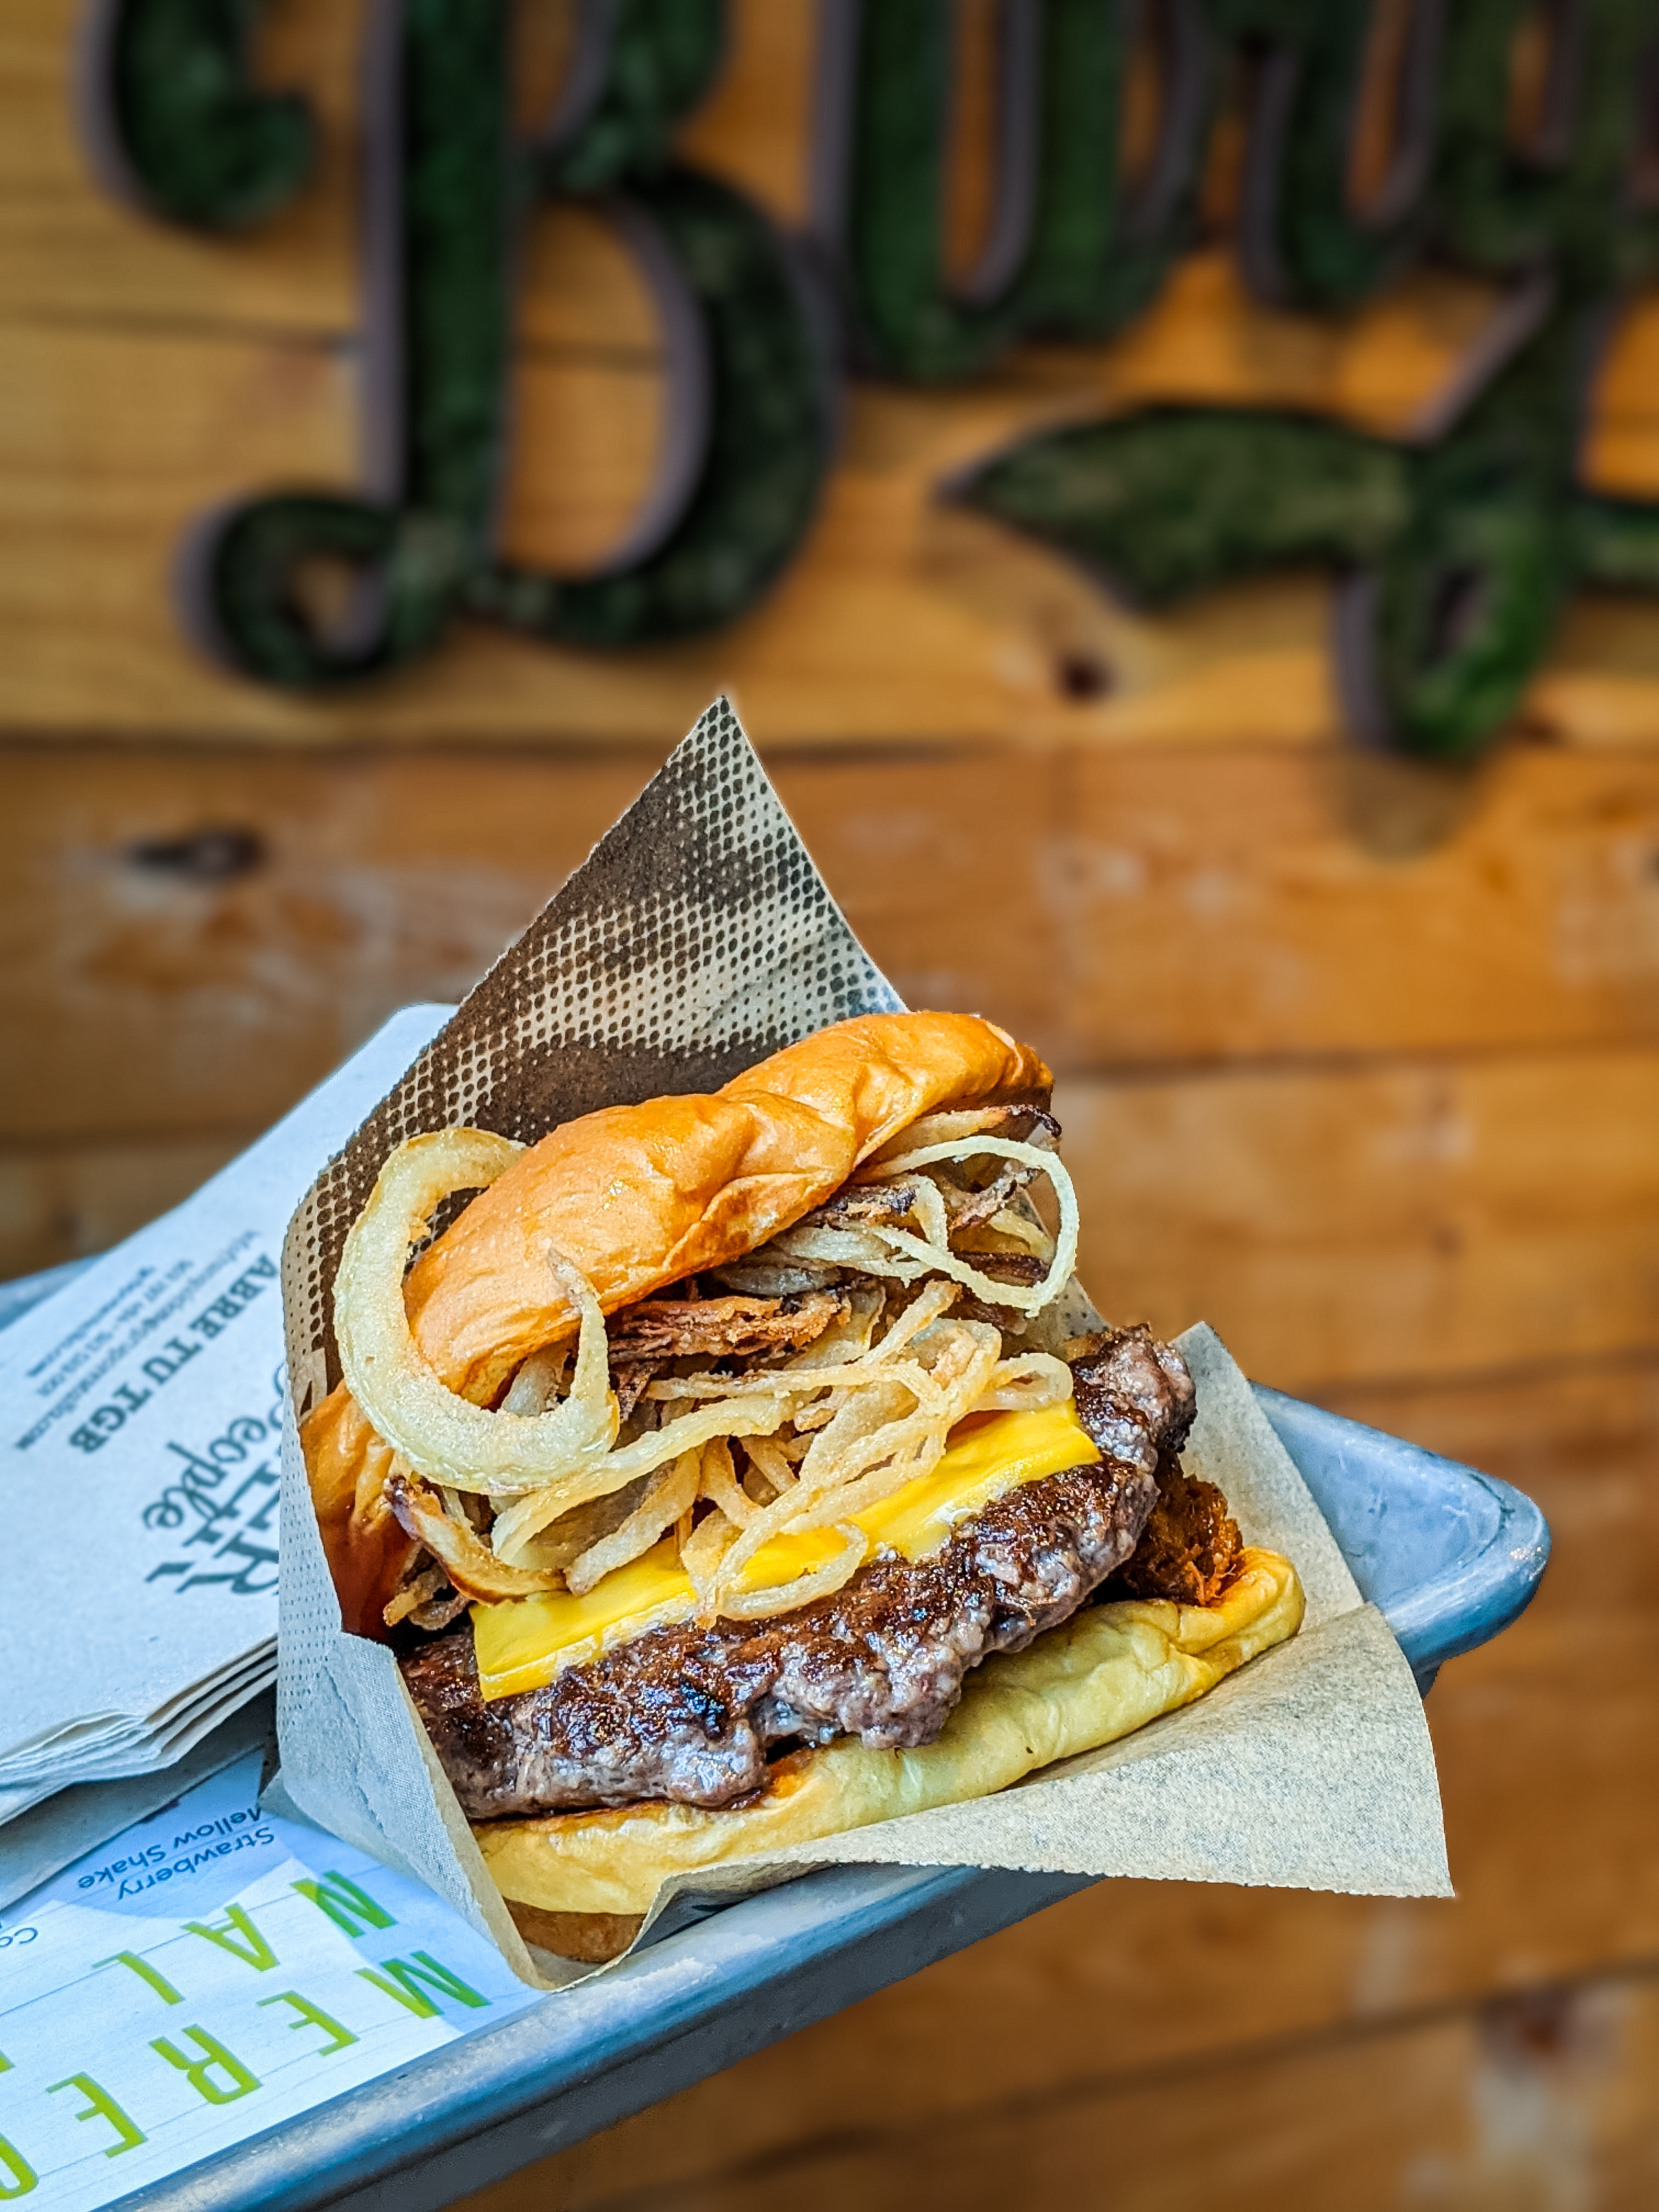
food, dish, Patty melt, cuisine, sandwich, ingredient, fast food, finger food, comfort food, breakfast sandwich, cheeseburger, hamburger, American cheese, vegan nutrition, american food, side dish, produce, recipe, Burger king premium burgers, cheddar cheese, baked goods, meat